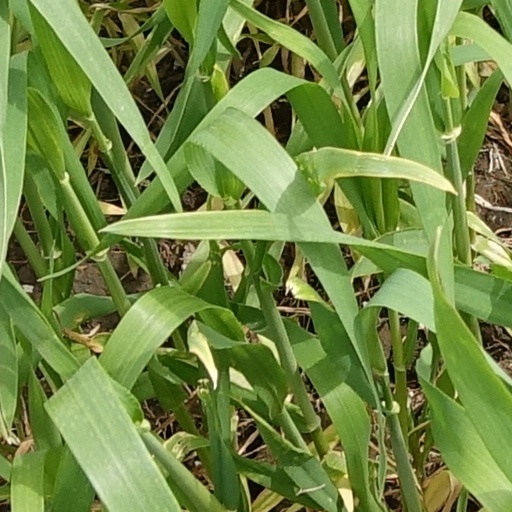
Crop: wheat